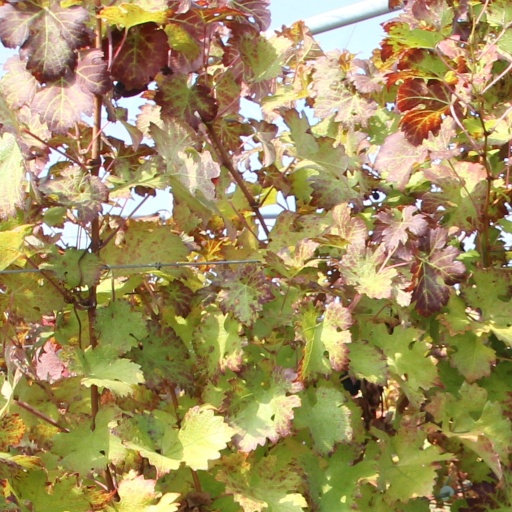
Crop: grape